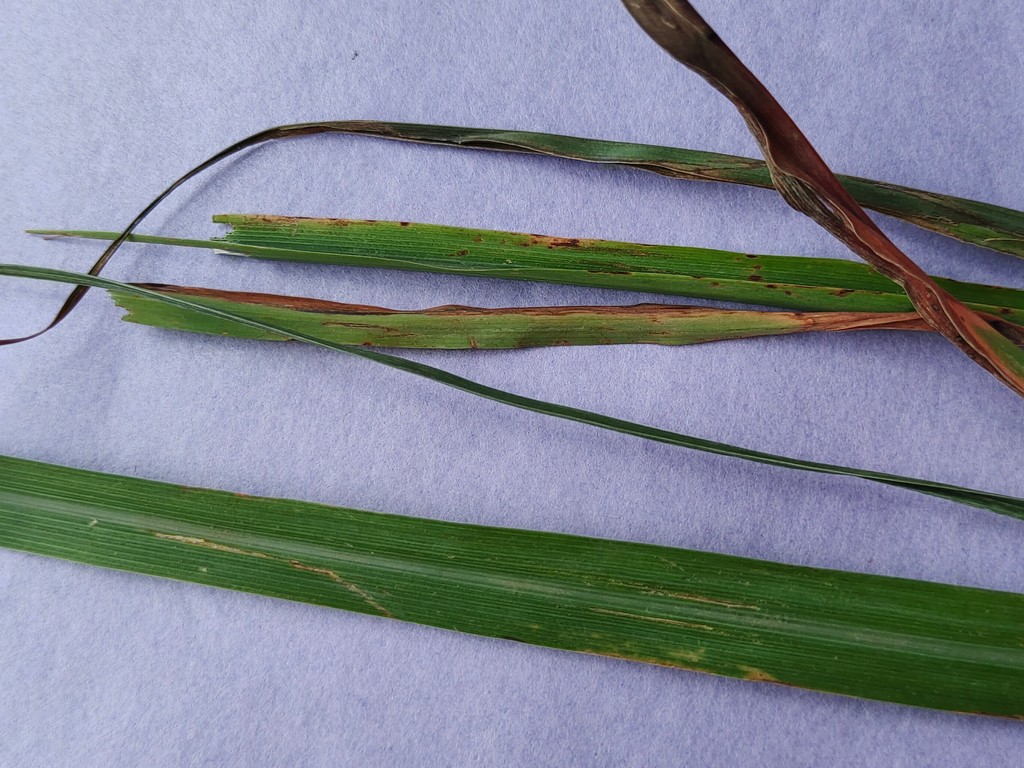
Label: Unhealthy